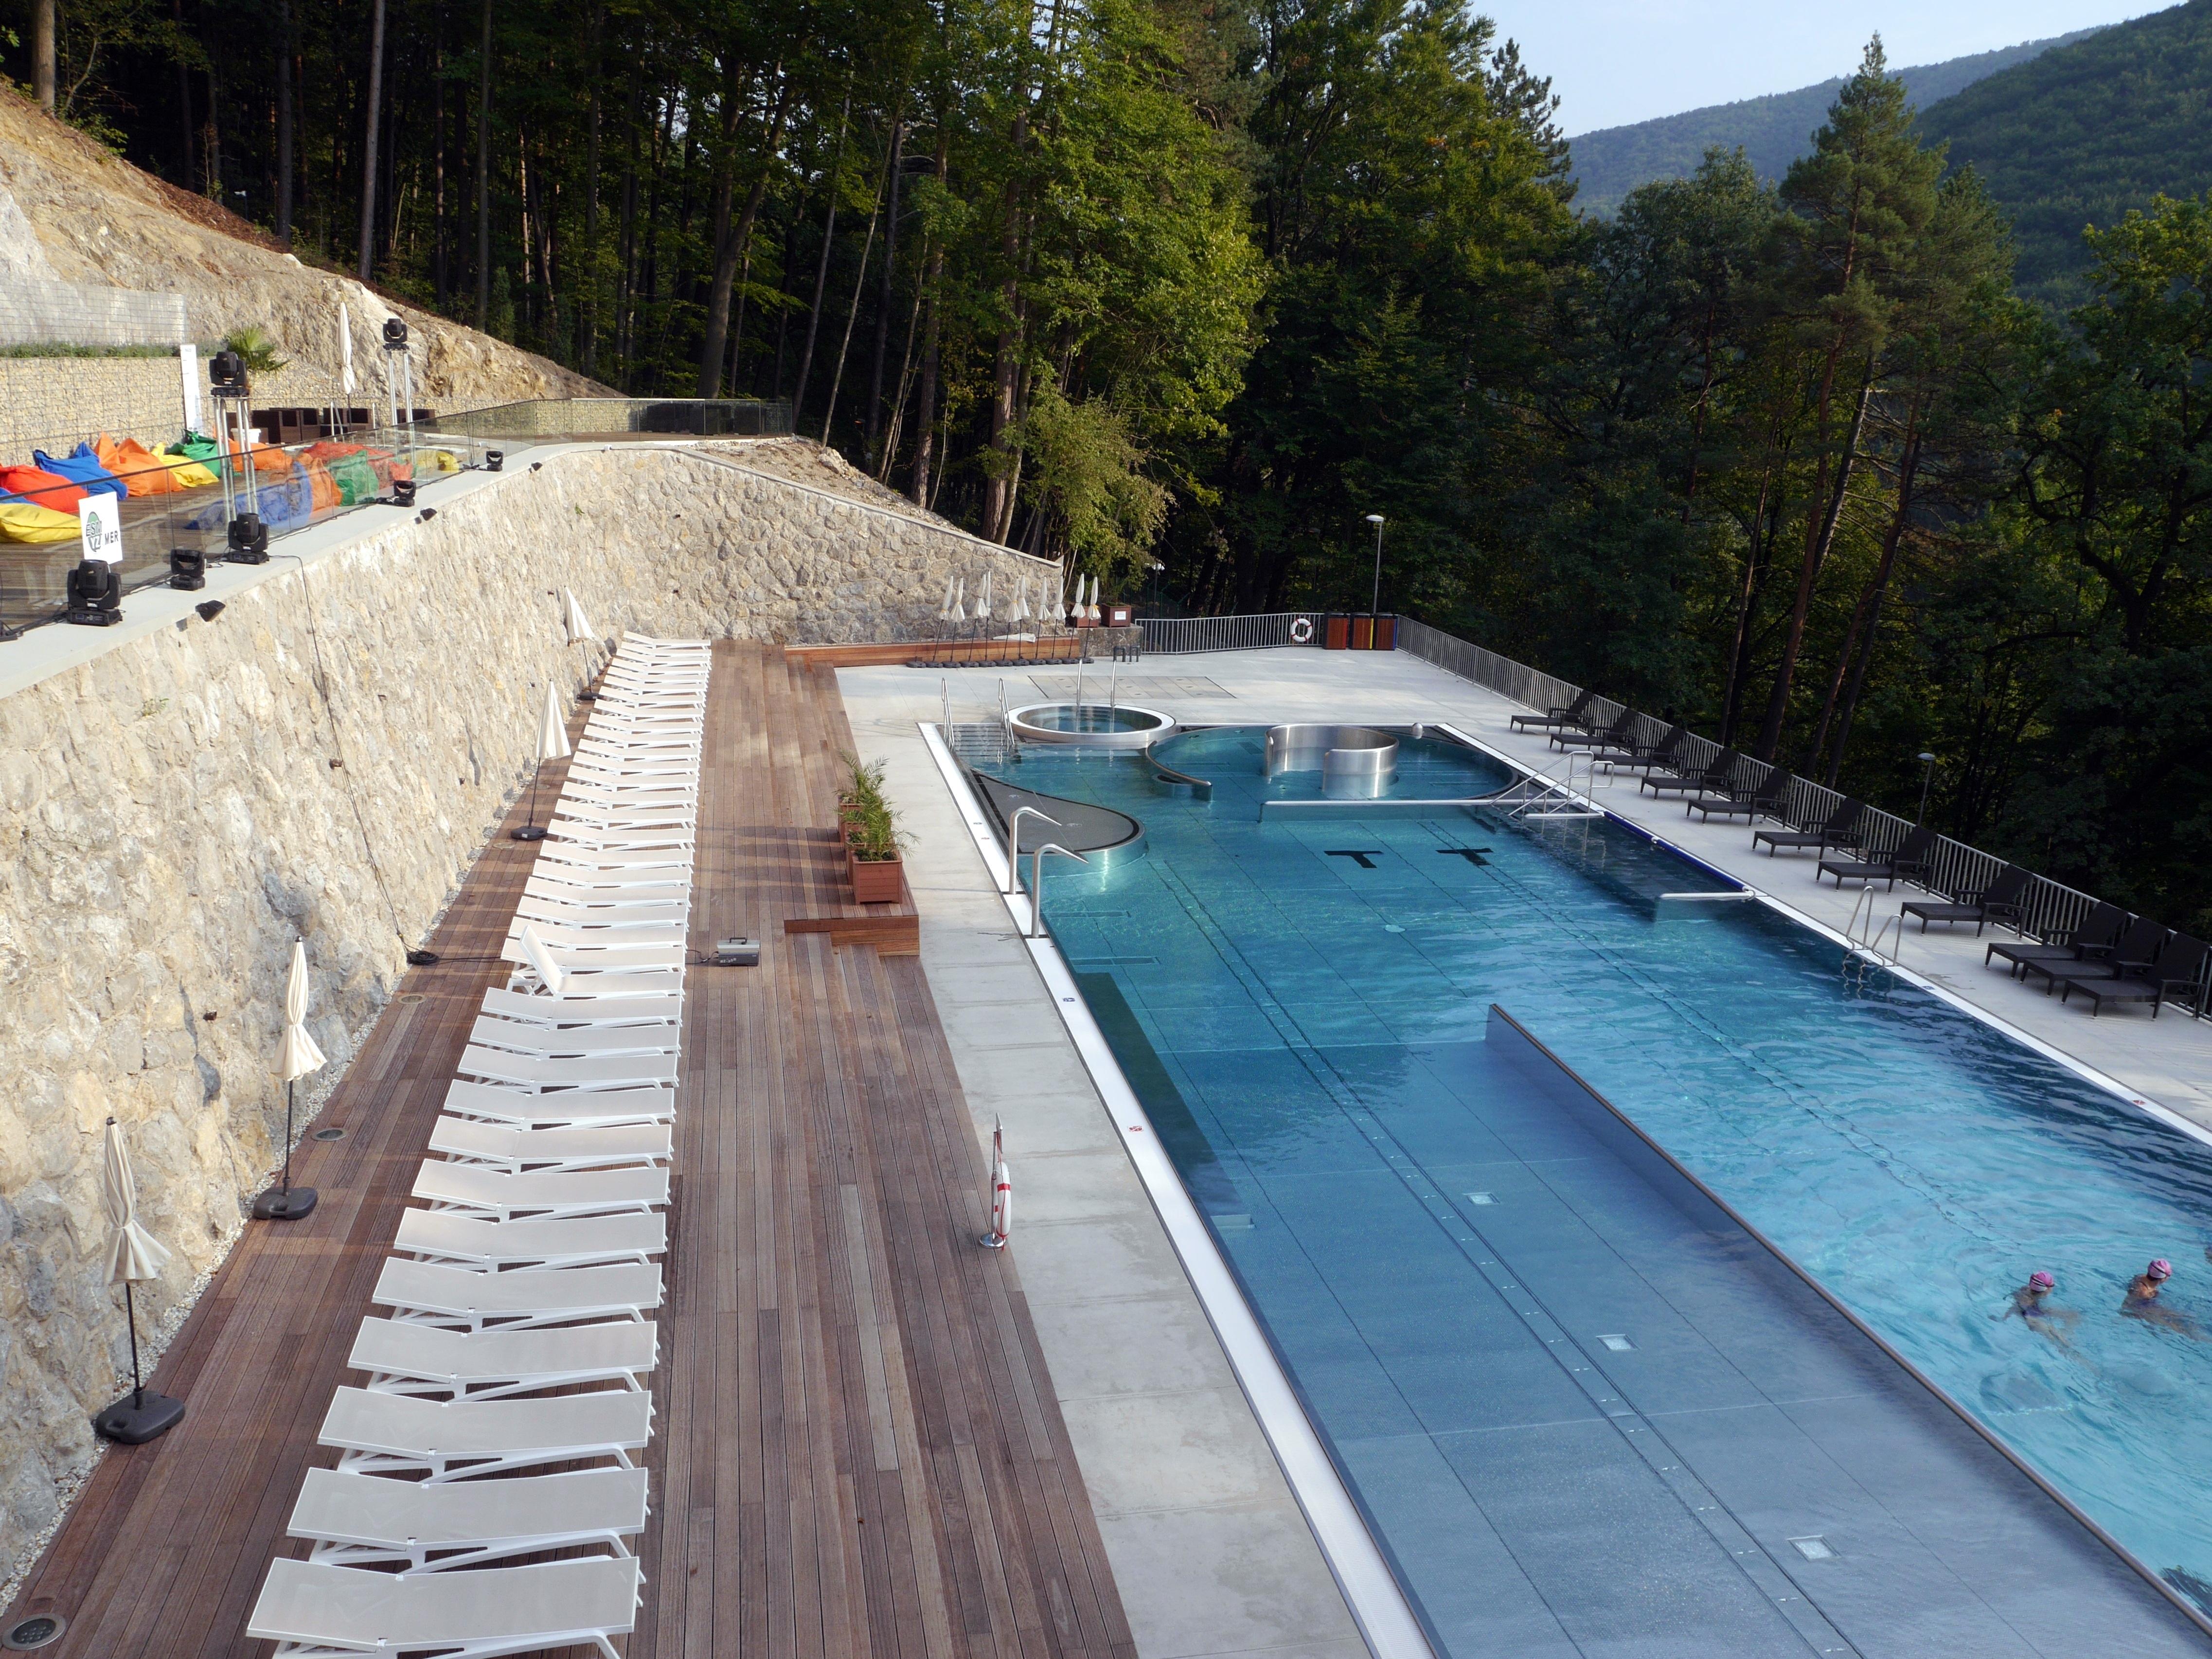
walkway, swimming pool, backyard, leisure, spa, estate, slovakia, green frog, outdoor structure, trencianske teplice